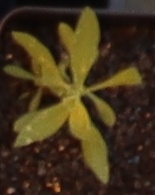
Label: Kochia